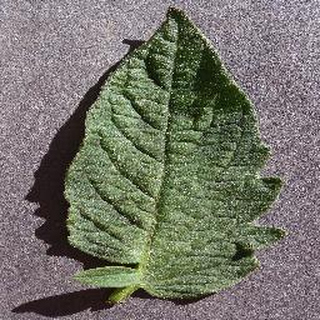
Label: healthy_tomato